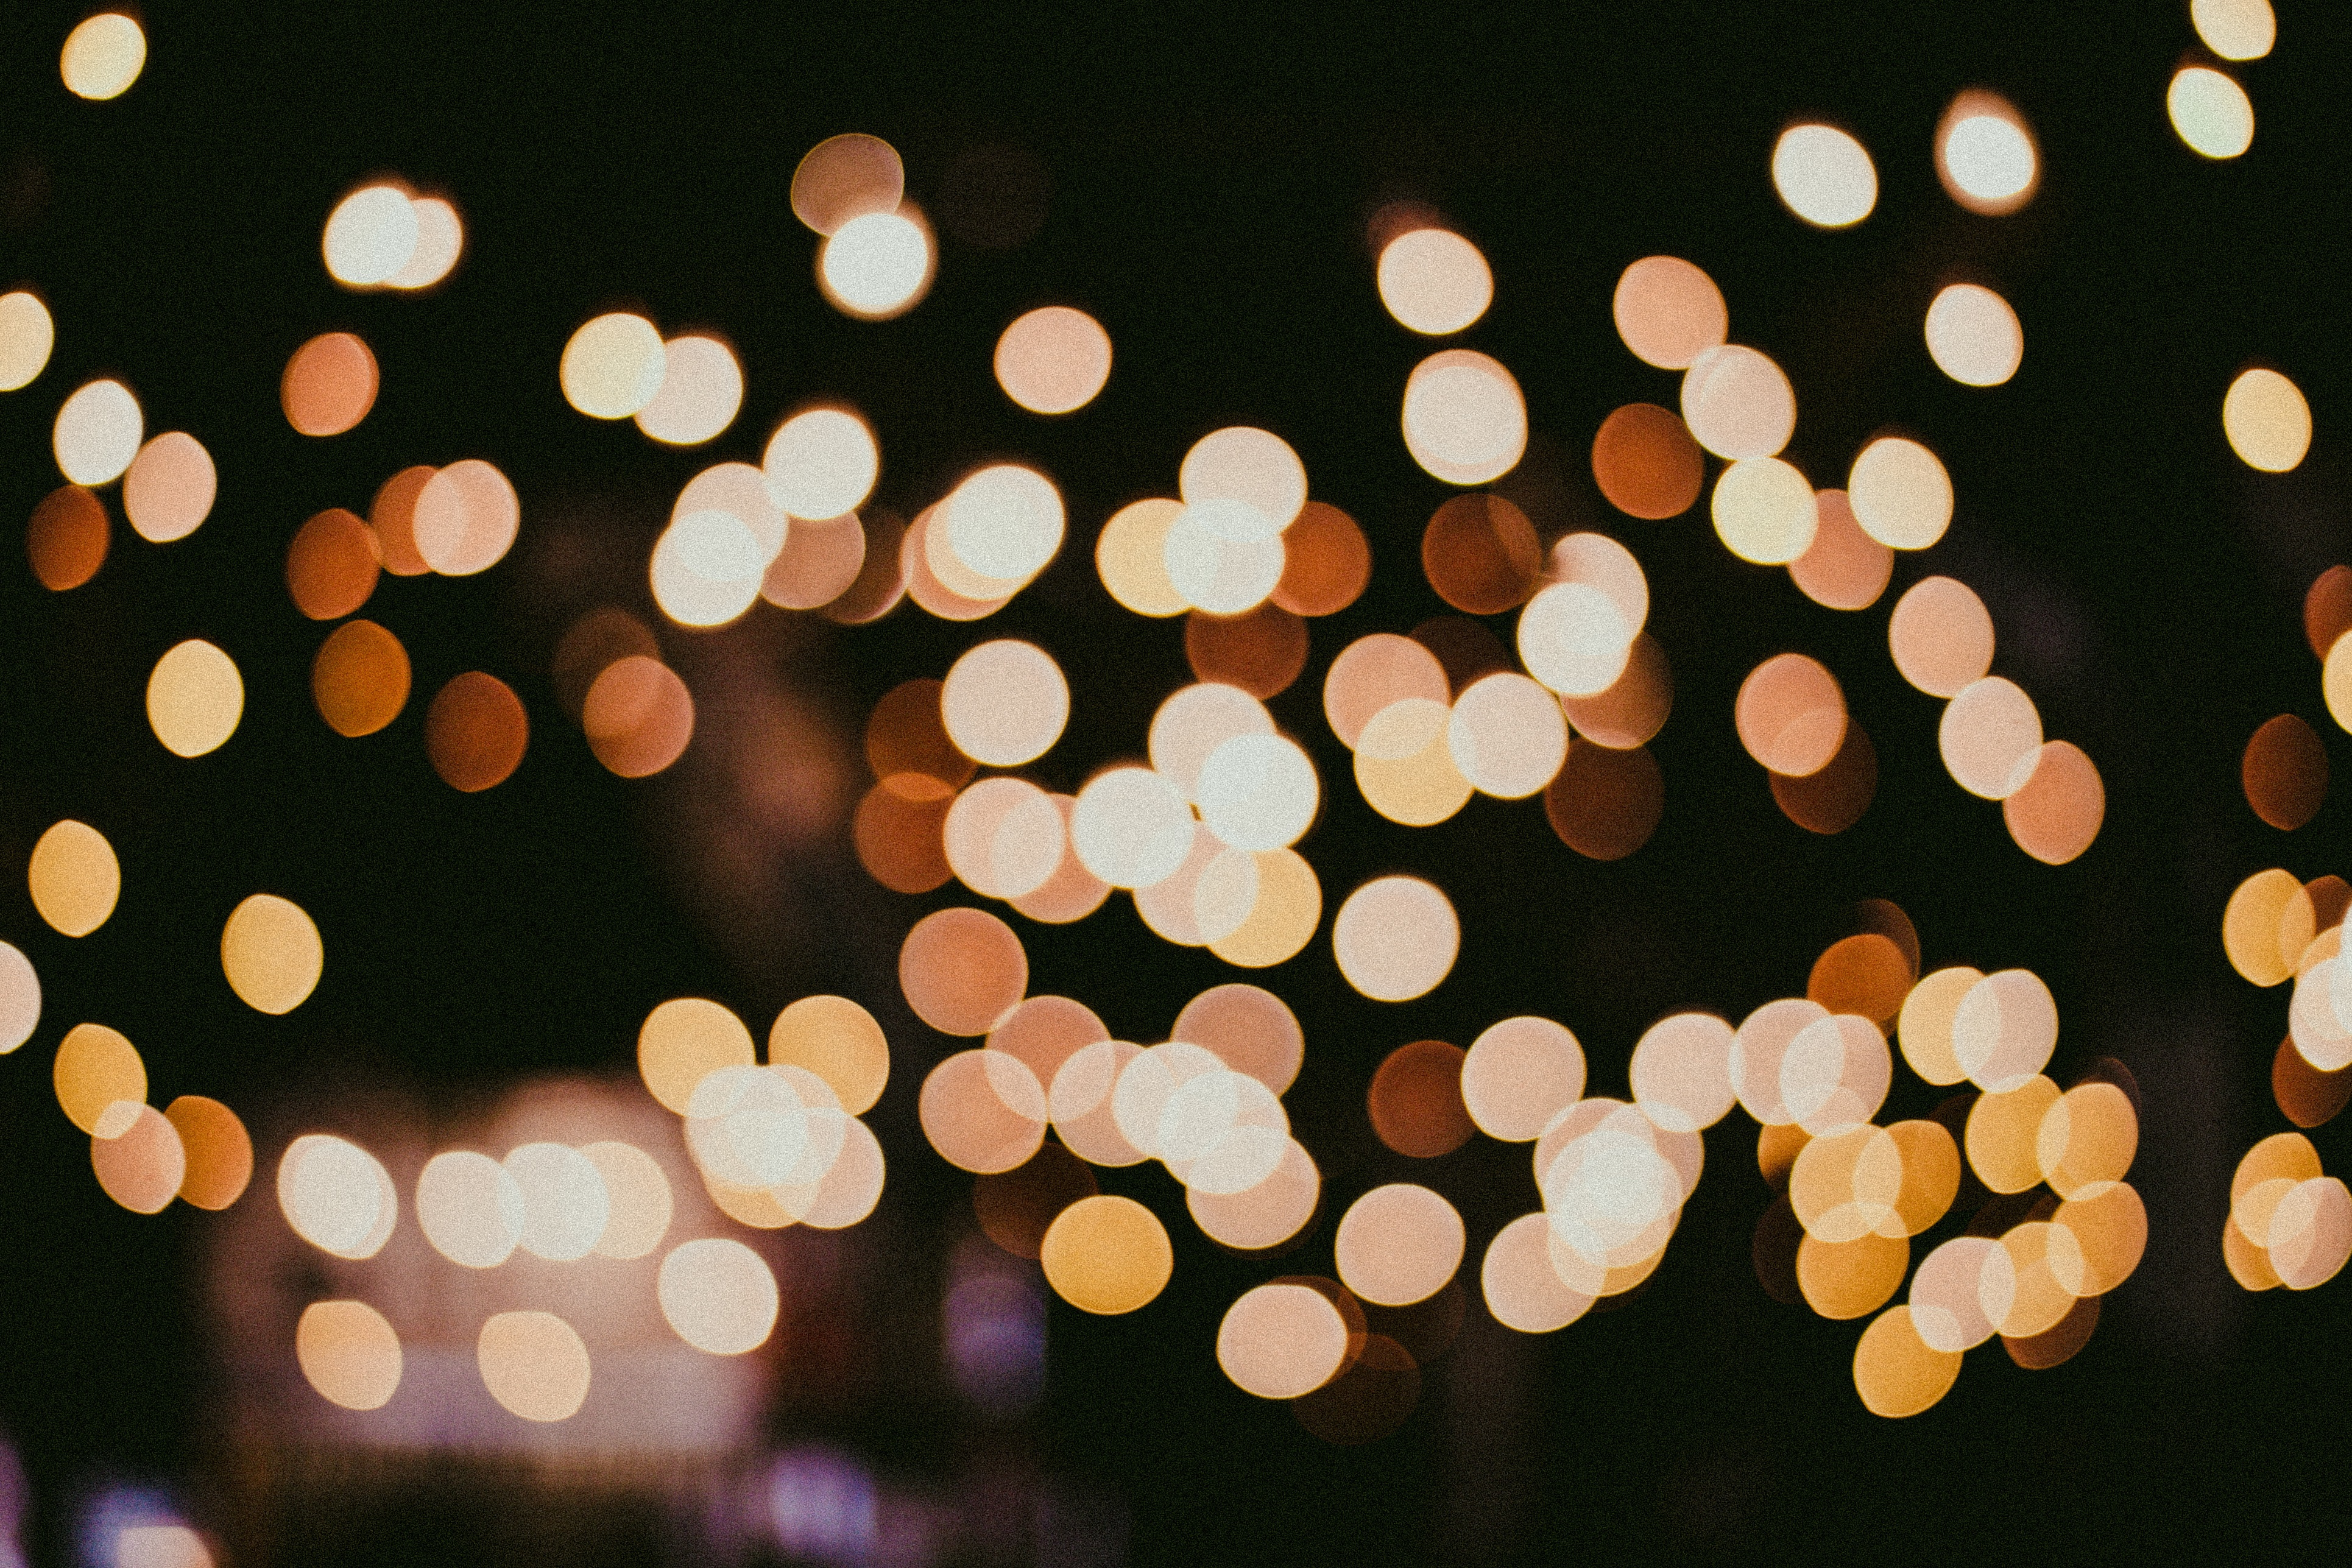
light, sunlight, color, lighting, circle, design, organ, shape, macro photography